Lowesby Hall

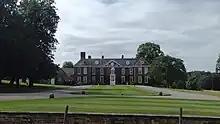
Lowesby Hall from the North East, August 2023

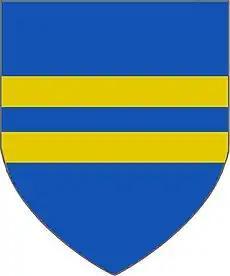
Arms of Burdet of Lowesby: "Azure, two bars or"

The Domesday Book of 1086 lists the manor of "Glowesbi" as one of those held by